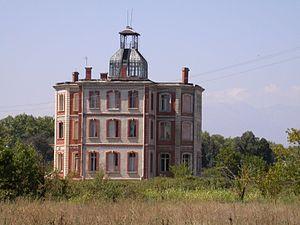
Élisabeth Eidenbenz, née à Wila le 12 juin 1913 et morte le 23 mai 2011 à Zurich, était une enseignante et infirmière, fondatrice de la maternité suisse d'Elne. Entre 1939 et 1944, près de 600 enfants sont nés dans cette maternité, leurs mères étaient principalement des réfugiées espagnoles fuyant le franquisme, et des juives et des tziganes fuyant l'invasion nazie.